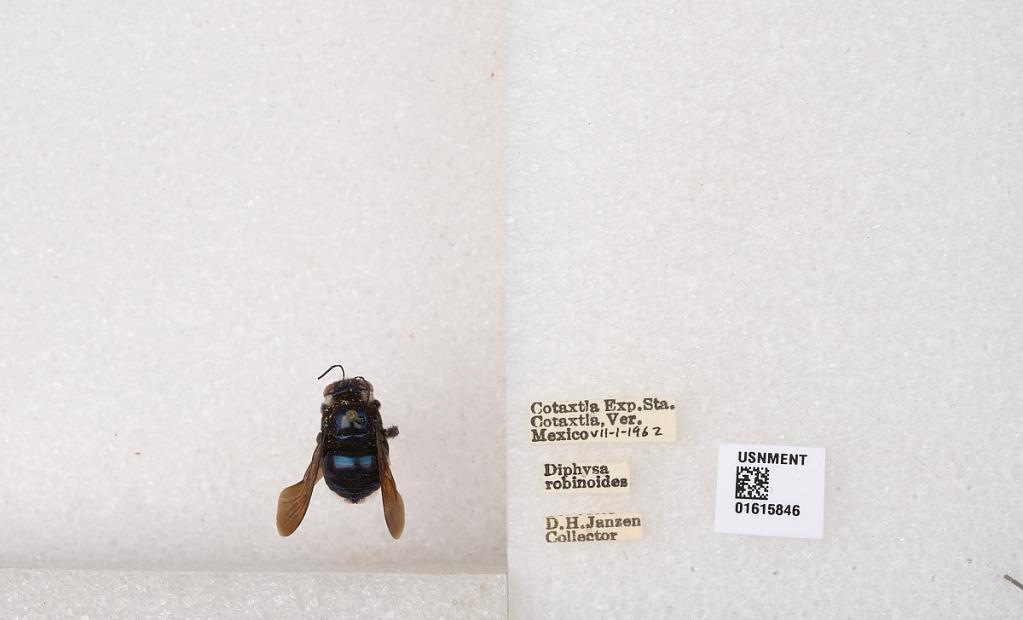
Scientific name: Xylocopa (Schonnherria) muscaria (Fabricius)
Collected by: D. Janzen
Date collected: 1962-6-1
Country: Mexico
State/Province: Veracruz
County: Cotaxtla
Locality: Cotaxtla Exp. Sta.